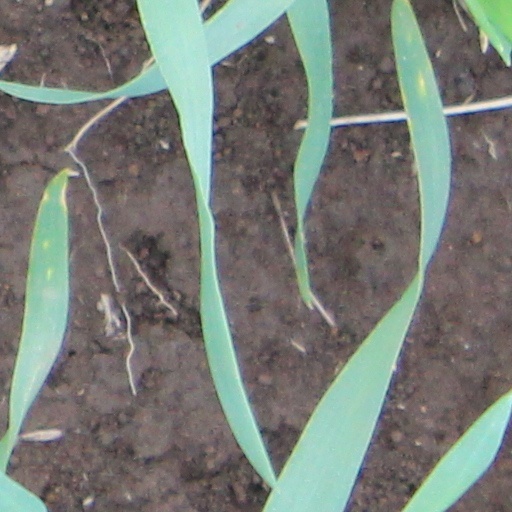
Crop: wheat